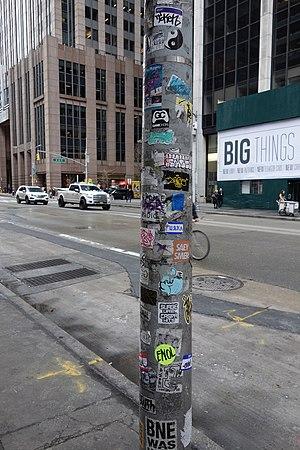
Un autocollant est un support de texte ou d'images disposant sur sa face inférieure d'une fine couche d'adhésif permettant de le fixer sur une surface, à titre généralement définitif.